Gowanus, Brooklyn

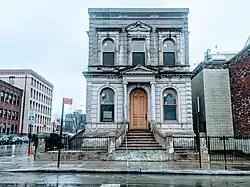
View of the New York and Long Island Coignet Stone Company Building, a New York City landmark, on Third Street

The area is zoned for light to mid-level manufacturing. In the first decade of the 21st century, residential developers were hindered by the industrial zoning and the problems of the sewage overflow through the canal water, but there have been rumors of rezoning by the New York City Department of City Planning. Many residents and community groups have expressed concern over the sewage overflow that the rezoning could possibly create. From 20132016, the City Planning Department, community groups, business owners, developers, arts organizations, and neighborhood residents participated in a "community planning process" called Bridging Gowanus intended to inform neighborhood rezoning processes with the intention of creating a land-use framework for the neighborhood.